List of beaches in Indonesia

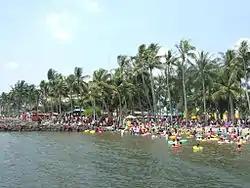
Festival Beach in North Jakarta.

Jakarta, the capital of Indonesia, has a beach on its northern coast in Jakarta Bay. The water of Jakarta Bay is relatively polluted, the result of the poor living condition of the majority of people living along the bay, as well as nutrient inputs from agricultural runoff, industrial pollution, and waste water.